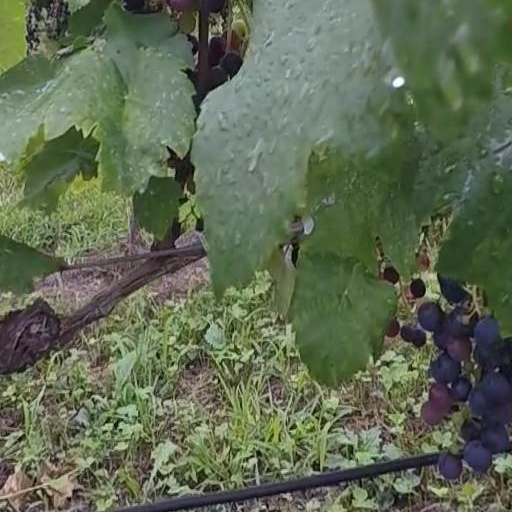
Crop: grape